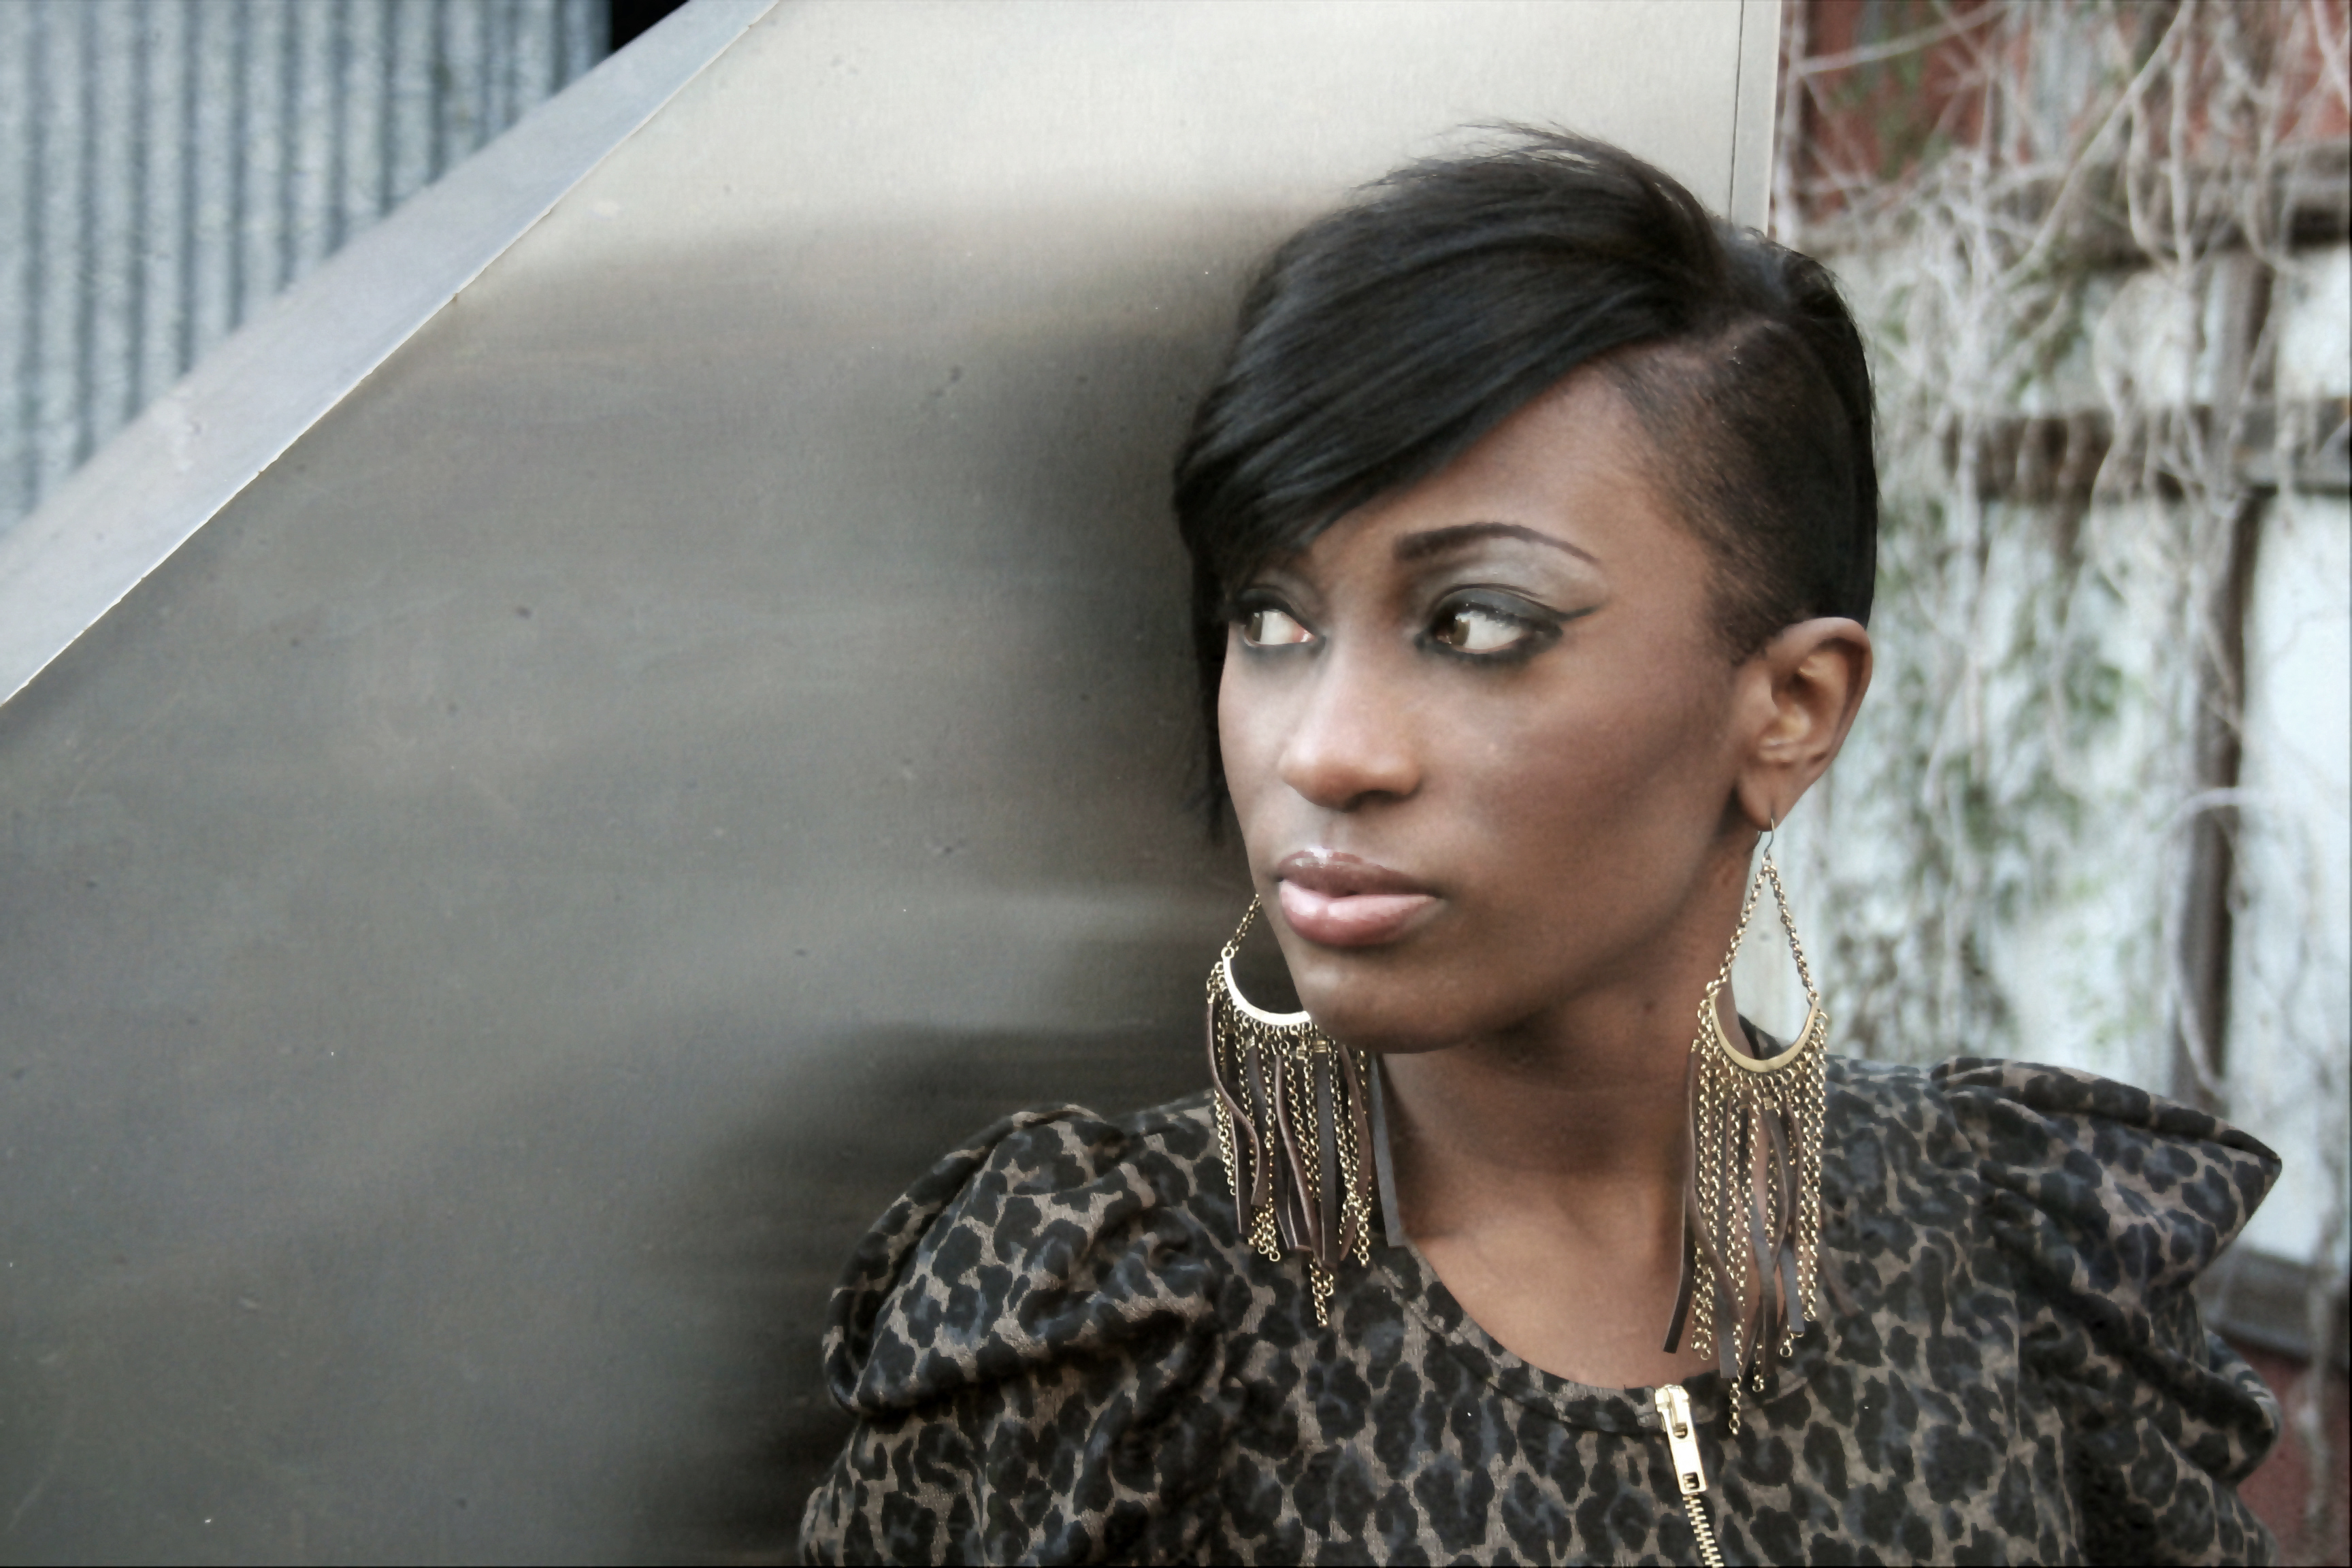
joint, lip, hairstyle, shoulder, eyebrow, eyelash, flash photography, neck, sleeve, street fashion, lipstick, makeover, cool, fashion design, black hair, necklace, jewellery, event, fashion model, body jewelry, fashion accessory, curtain, pattern, portrait photography, eye liner, photo shoot, sitting, magenta, portrait